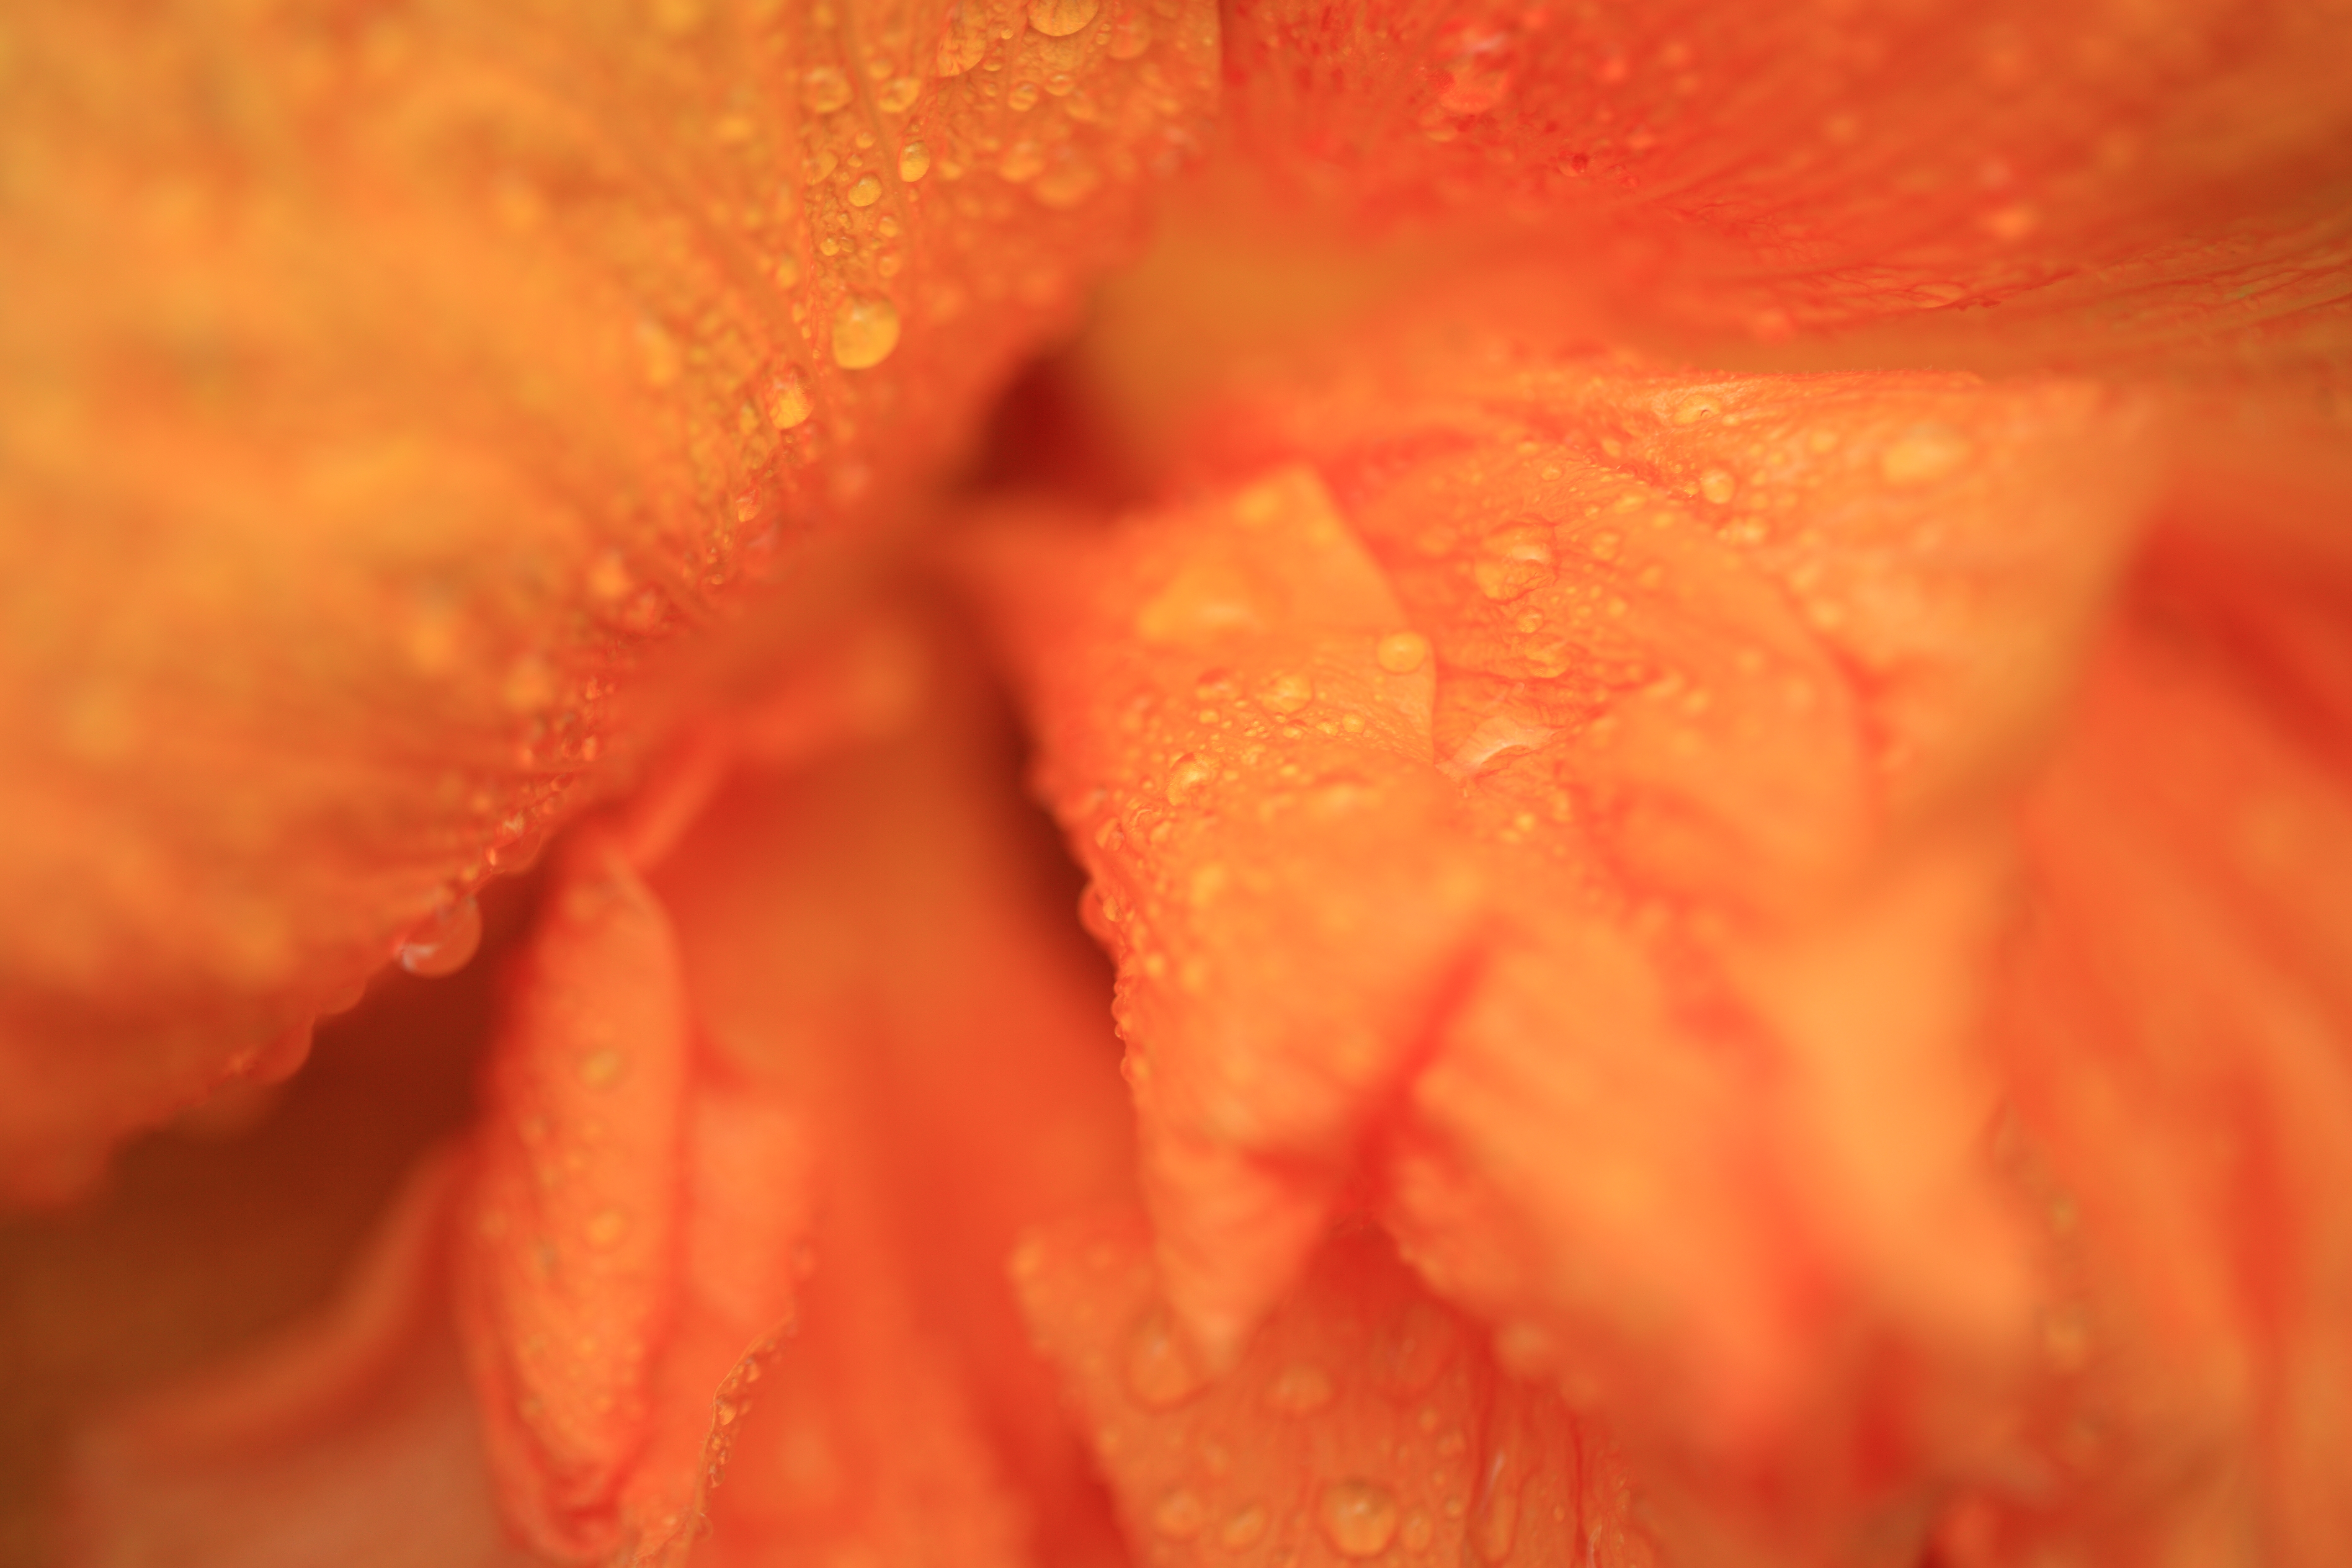
plant, photography, leaf, flower, petal, high, red, macro, close up, cool image, 5d, hires, hibiscus, markii, hi, res, resolution, macro photography, flowering plant, land plant